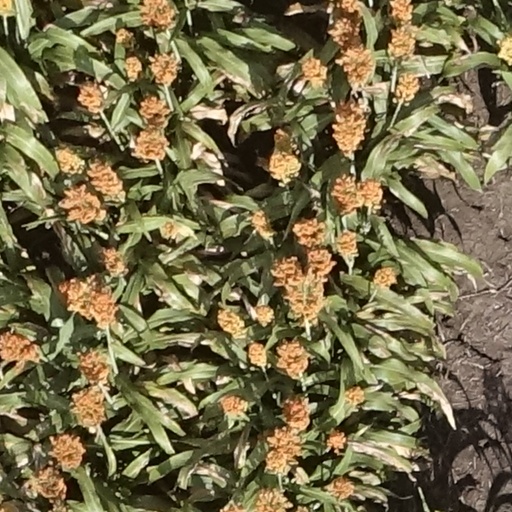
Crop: sorghum